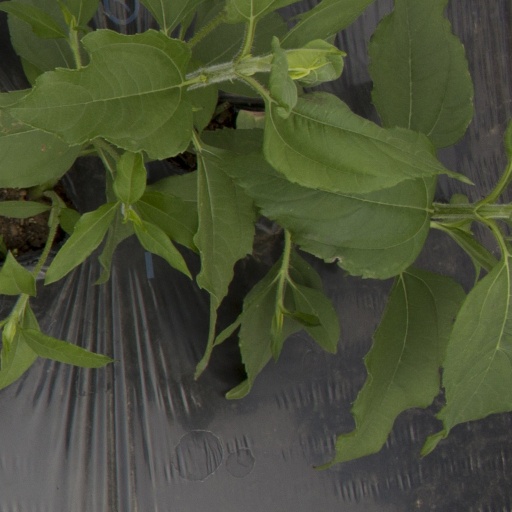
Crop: Jerusalem artichoke